Sunil Bajpai

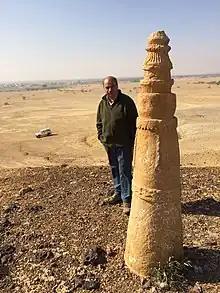
Sunil Bajpai during field work near Jaisalmer City

Sunil Bajpai (born 30 September 1961) is the Chair Professor of Vertebrate Paleontology in the Department of Earth Sciences, Indian Institute of Technology Roorkee. He is in service as a professor at IIT Roorkee since 1st January 1996 till 30 September 2026. He also served as the director of the Birbal Sahni Institute of Palaeosciences from January 2013 to July 2018.